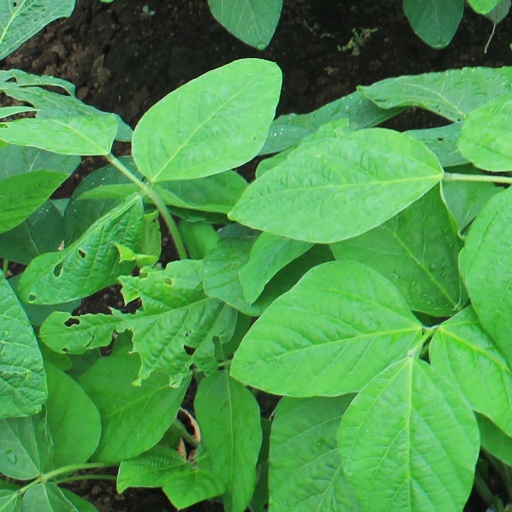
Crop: soybean